Jennifer Ashton

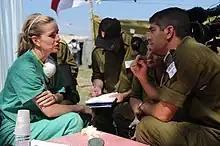
Dr. Ashton ("left") in Haiti after the earthquake, 2010

Jennifer Lee Garfein Ashton (born April 23, 1969) is an American physician, author and television correspondent. She was chief health and medical editor and chief medical correspondent for "ABC News" and "Good Morning America", chief women's health correspondent for "The Dr. Oz Show", and a columnist for "Cosmopolitan Magazine". Ashton was also a regular contributor to the ABC daytime program "" until 2024. She is also a frequent guest speaker and moderator for events raising awareness of women's health issues.